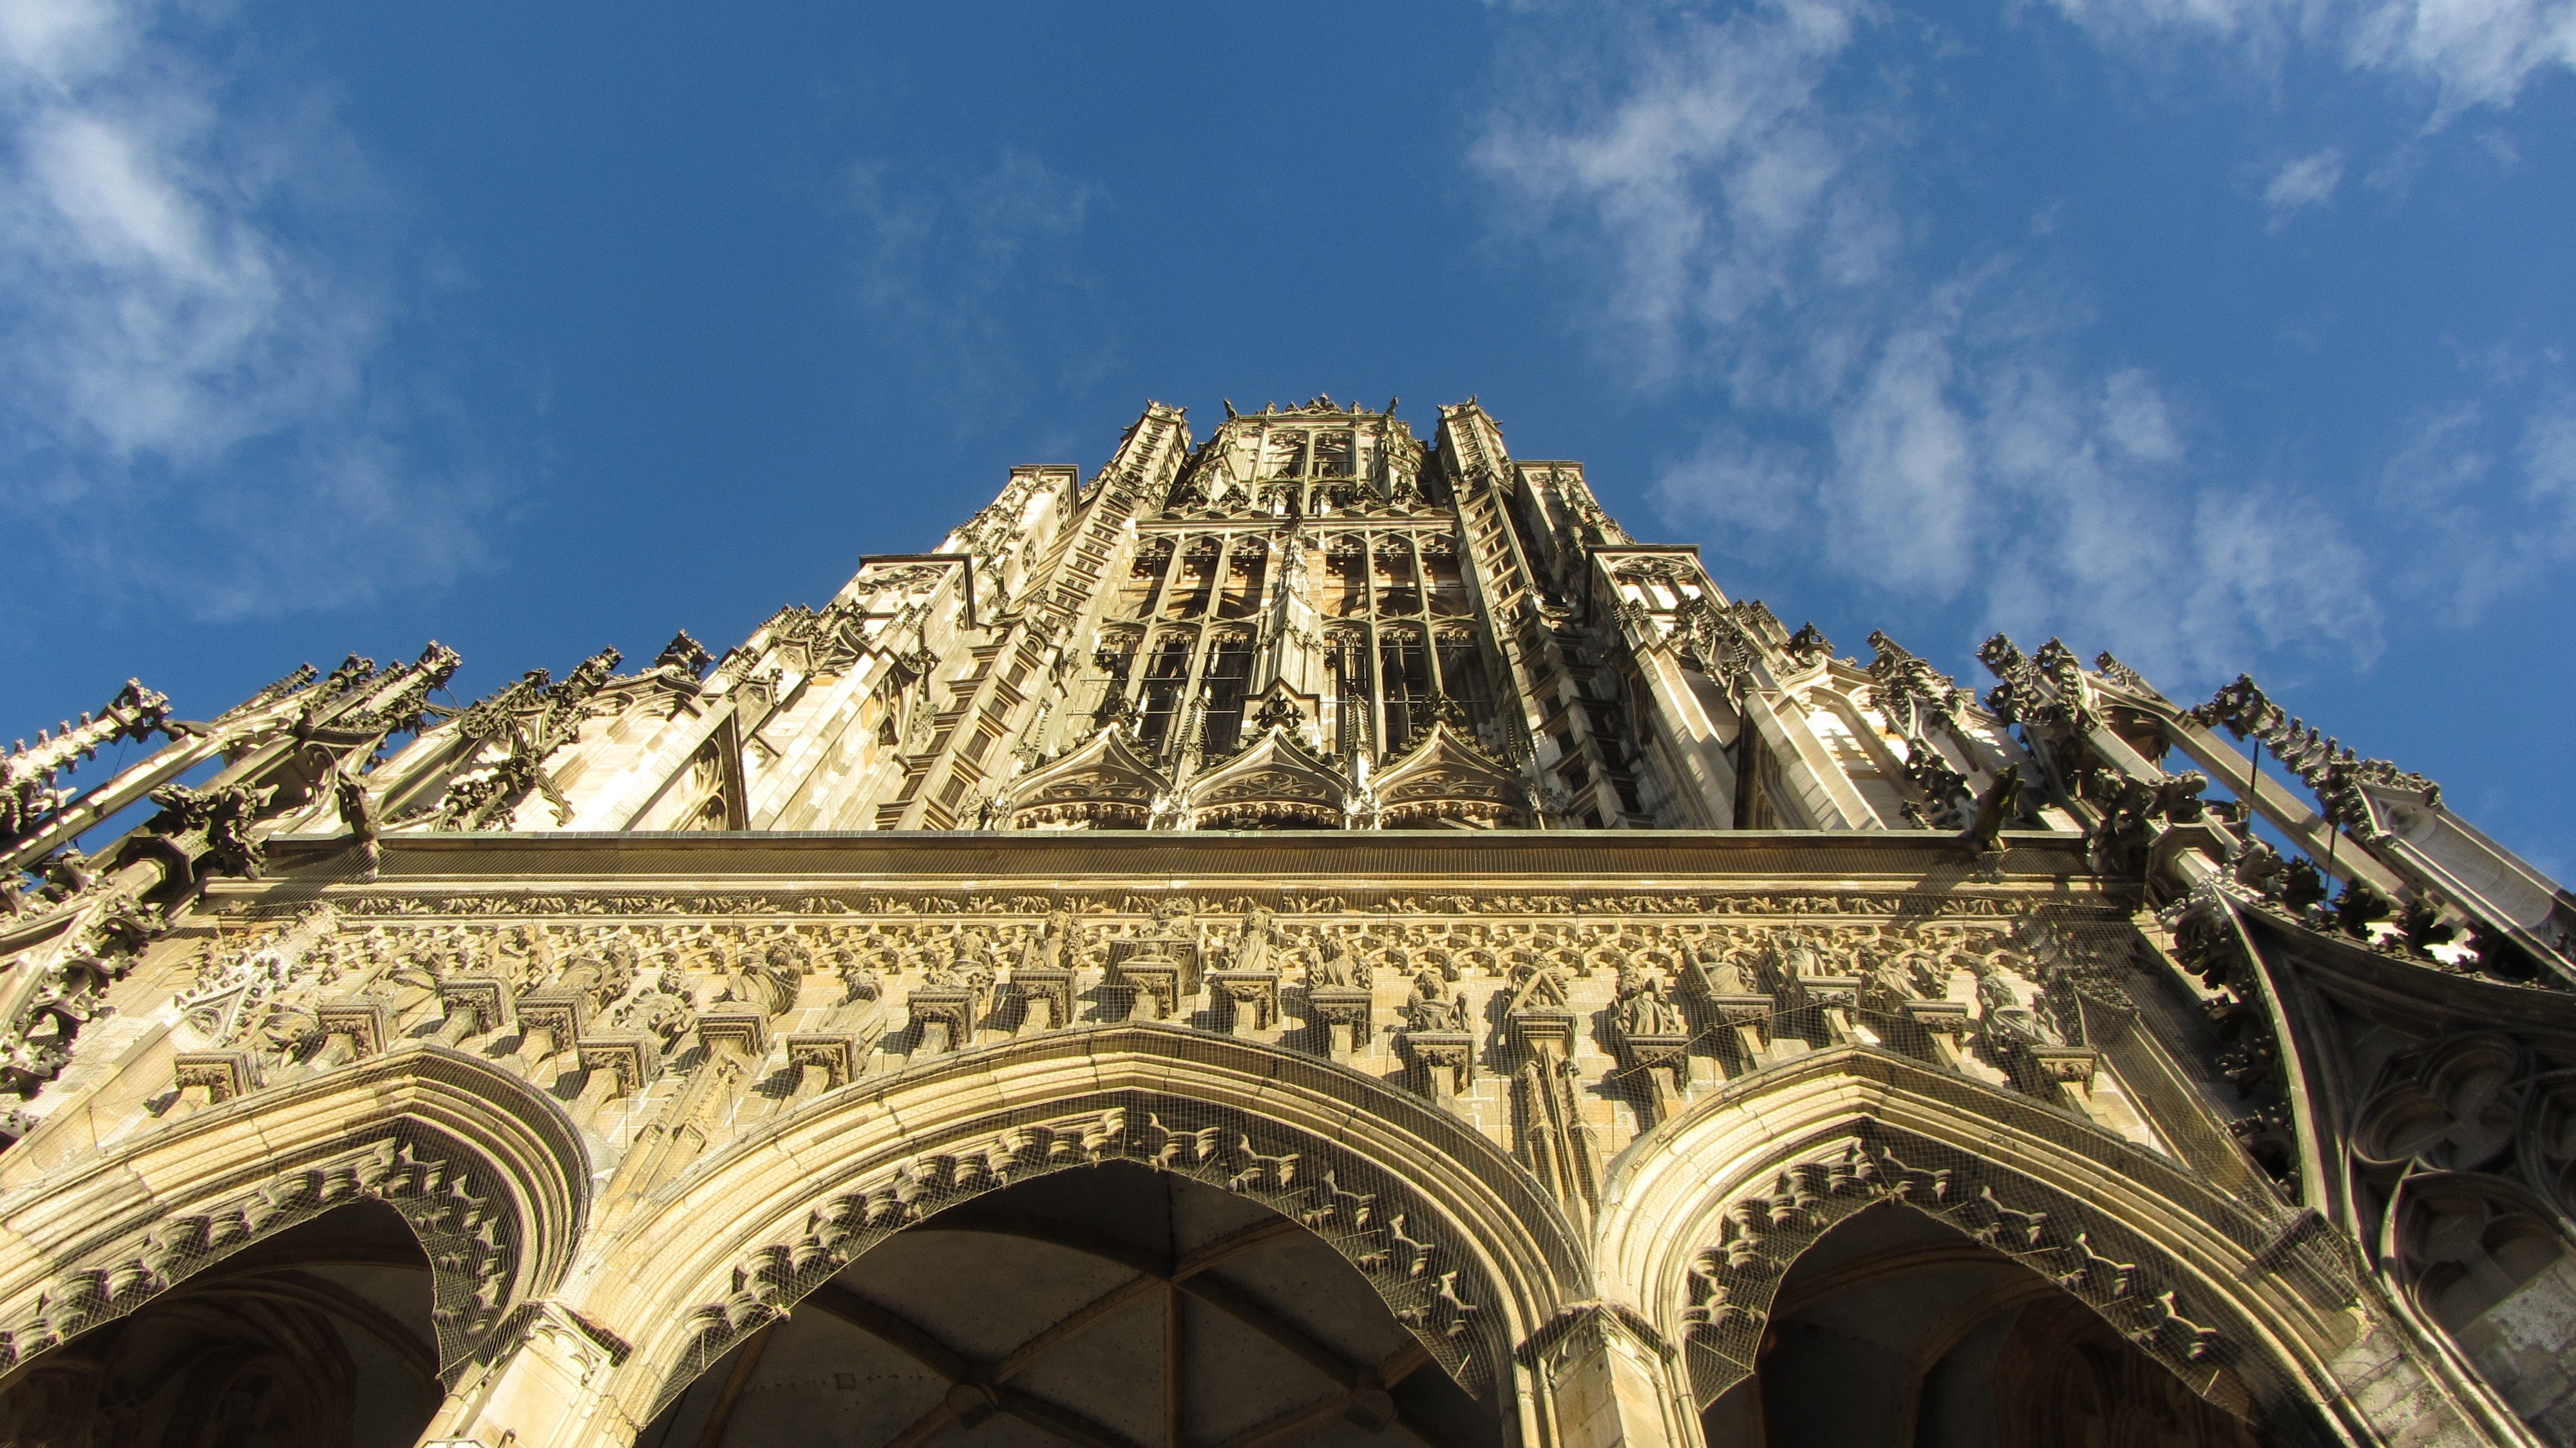
architecture, building, monument, cityscape, arch, landmark, facade, church, cathedral, tourism, place of worship, temple, ulm, house of worship, ulm cathedral, ancient history